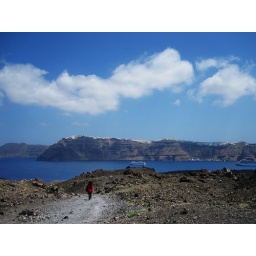
Lone red shirt walking across an ancient volcano in Santorini